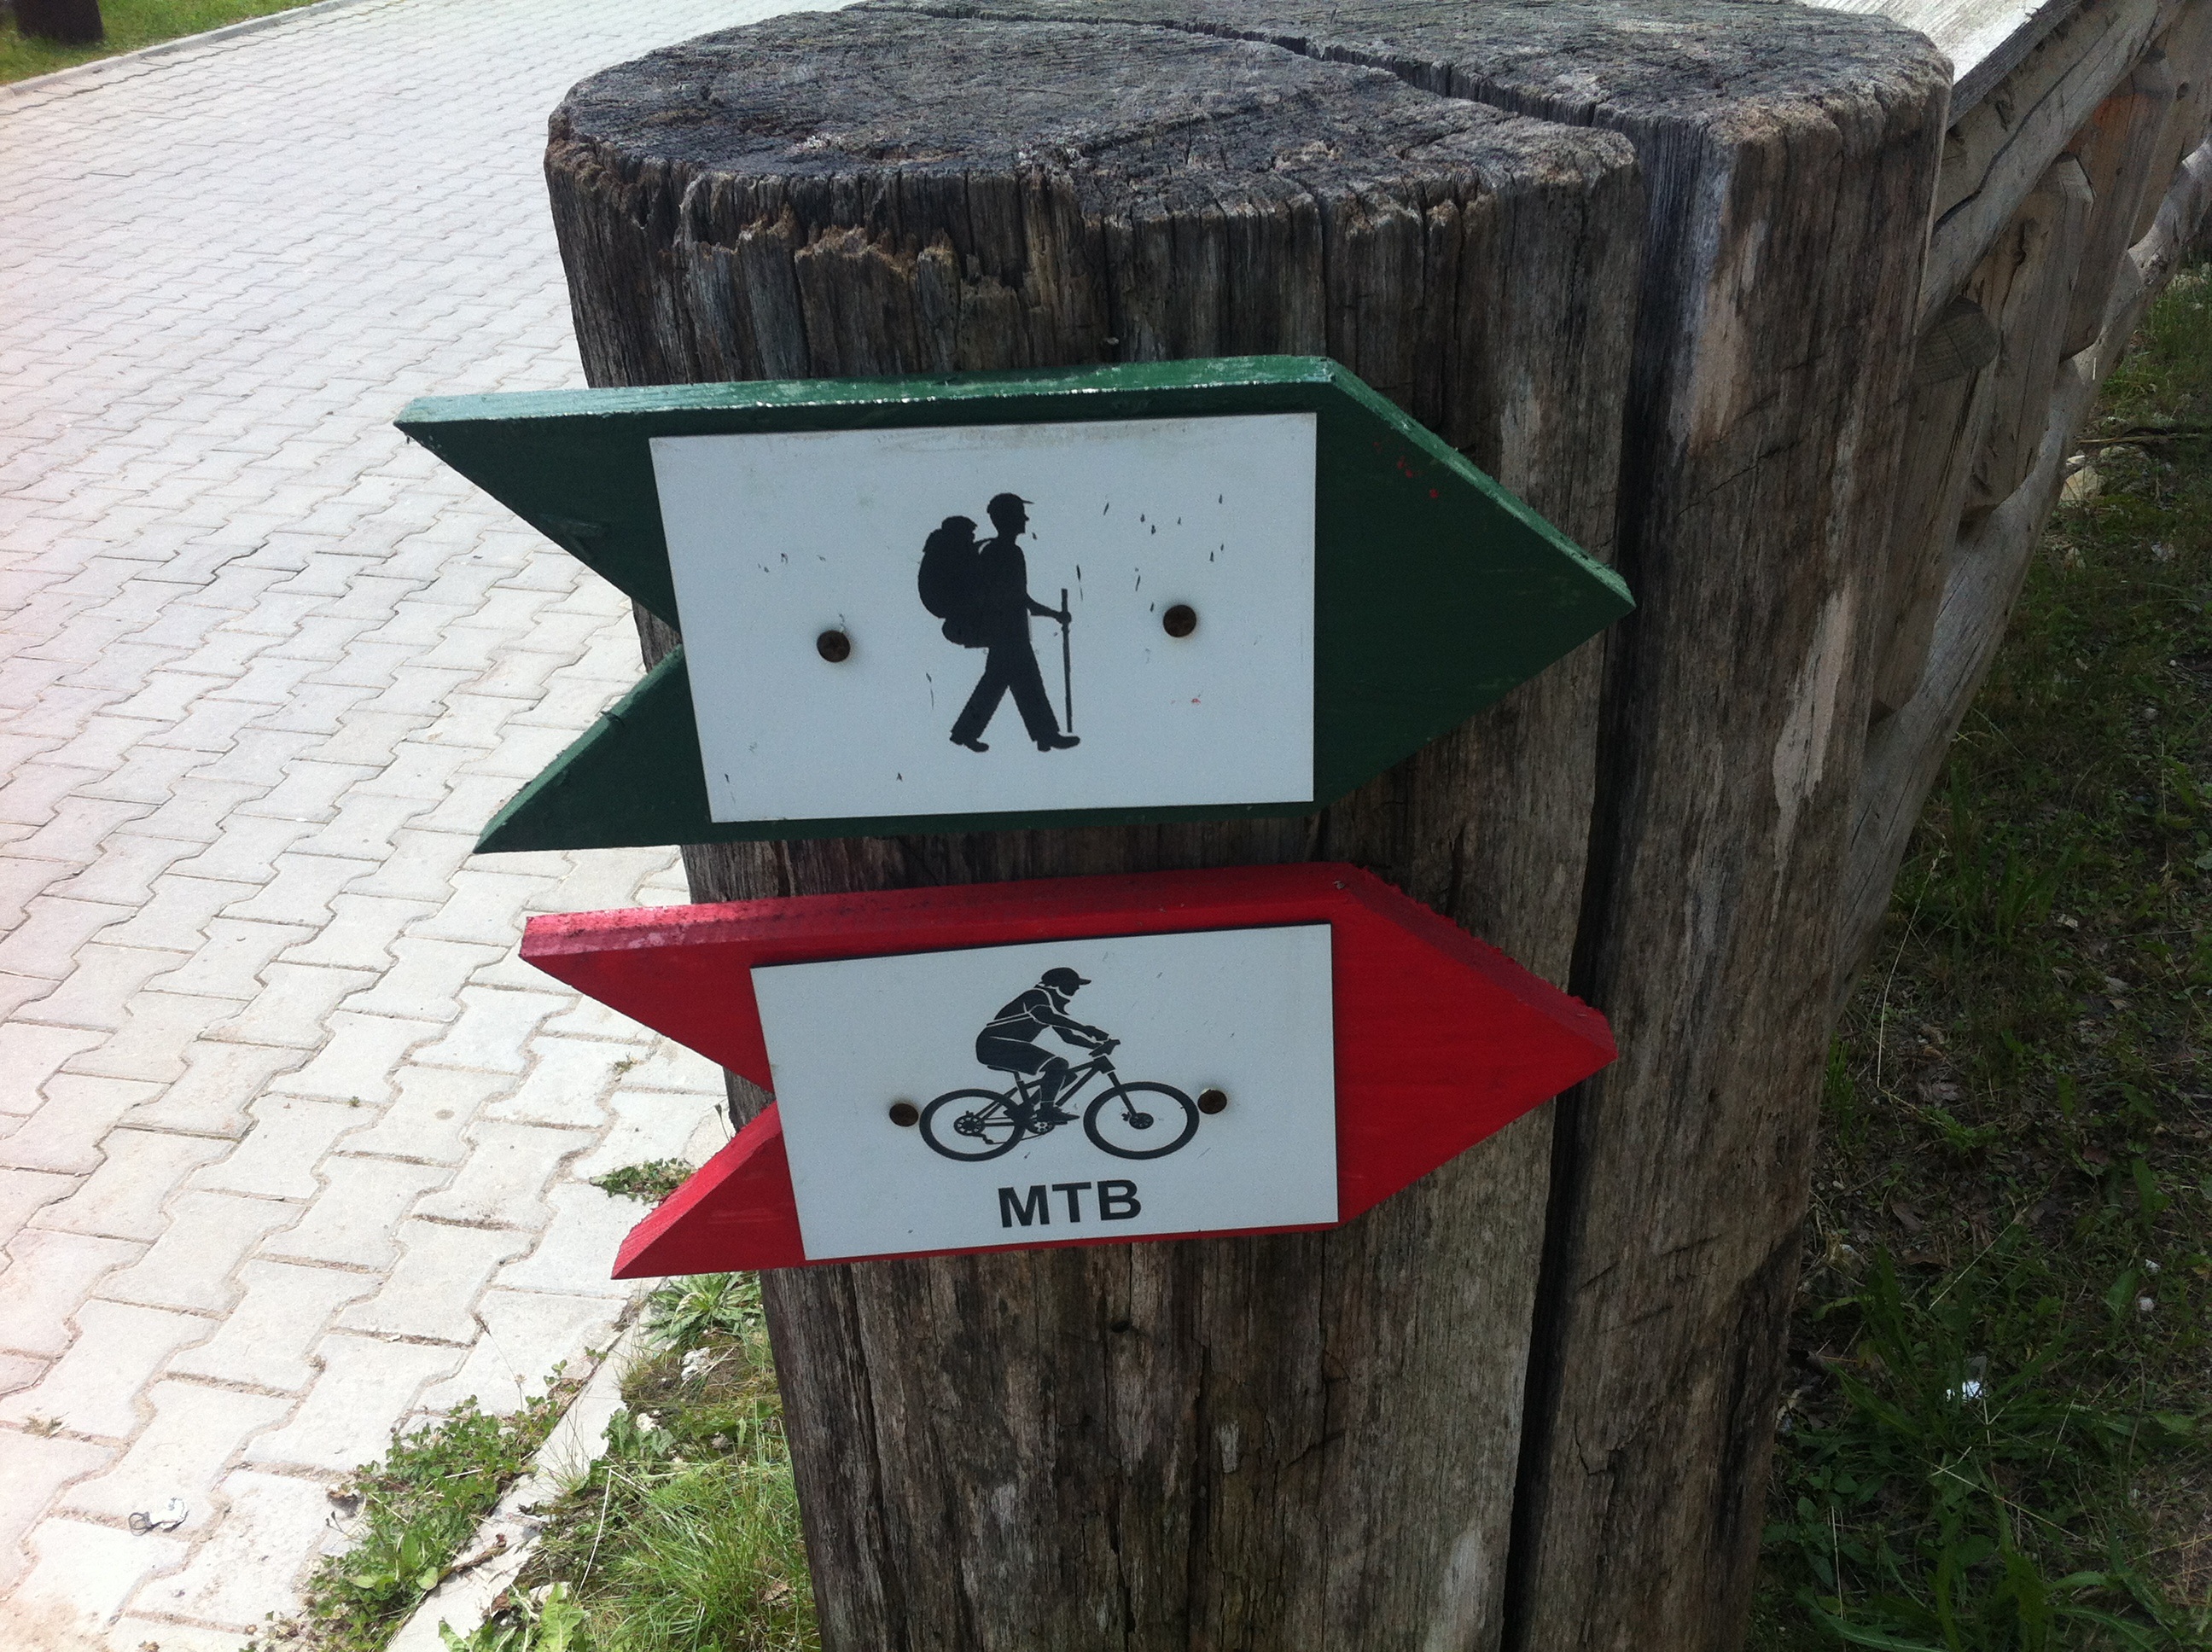
mountain, sign, signage, indicator, sculpture, art, arrows, traffic sign